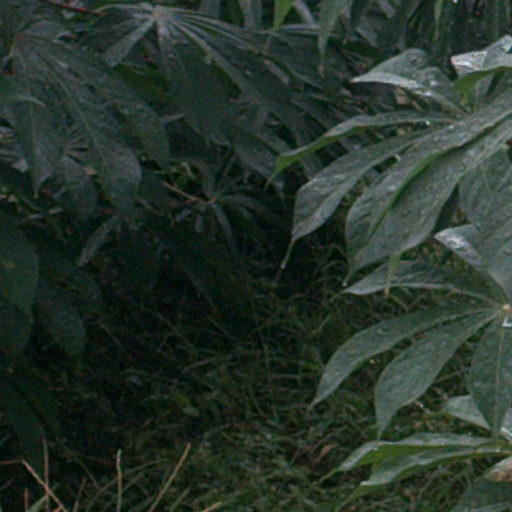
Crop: cassava